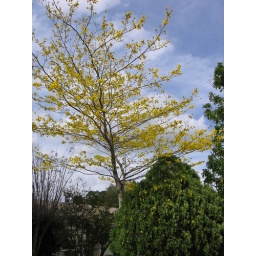
The neighbor's Araguaney tree is in bloom and has started to rain these yellow petunia like flowers.